Static-X

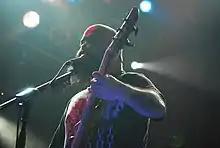
Tony Campos

In 2002, Static was contacted by Jonathan Davis of the nu metal band Korn. Davis had recently signed on to provide the soundtrack for the "Queen of the Damned" film soundtrack, but due to contract limitations with Sony, was legally unable to actually perform the music he had written for the soundtrack. As a remedy of this, Davis contacted a number of metal vocalists, Static included, to sing on the songs he had written. Static provided vocals for one track, "Not Meant for Me", with the "Queen of the Damned" soundtrack releasing in February 2002.